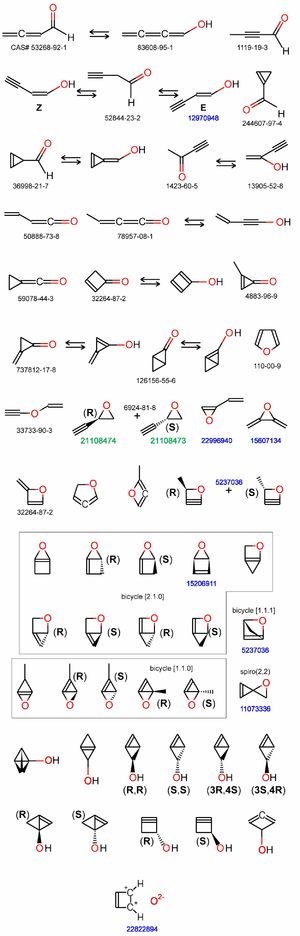
C₄H₄O est la formule brute de plusieurs isomères.